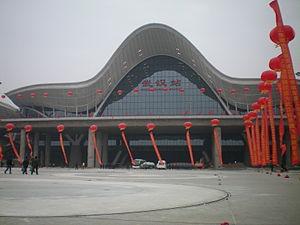
La gare de Wuhan est une gare ferroviaire chinoise de la LGV Wuhan-Canton, située à Wuhan, dans la province de Hubei.